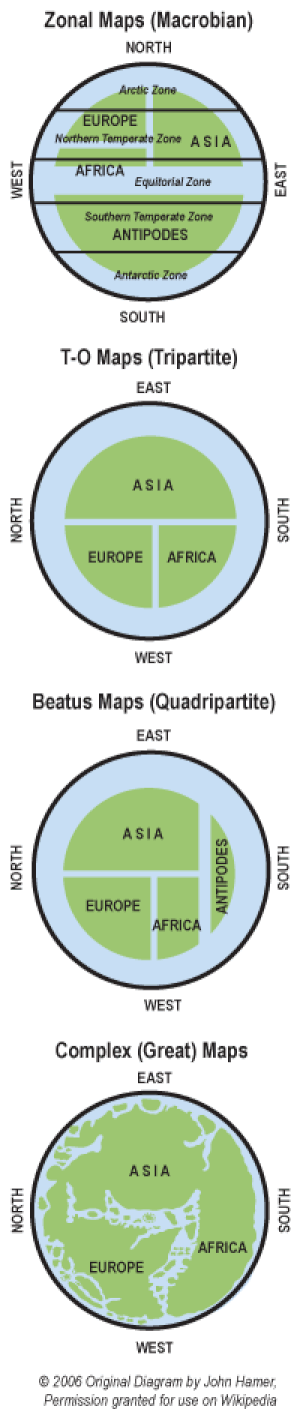
Une mappa mundi désigne toute carte du monde réalisée en Europe au Moyen Âge. Ces cartes varient en taille et en complexité, allant de simples cartes schématiques de quelques centimètres à des cartes très élaborées pouvant couvrir un mur — la plus grande connue avait un diamètre de 3,5 m. Le terme vient des mots mappa et mundi du latin médiéval.